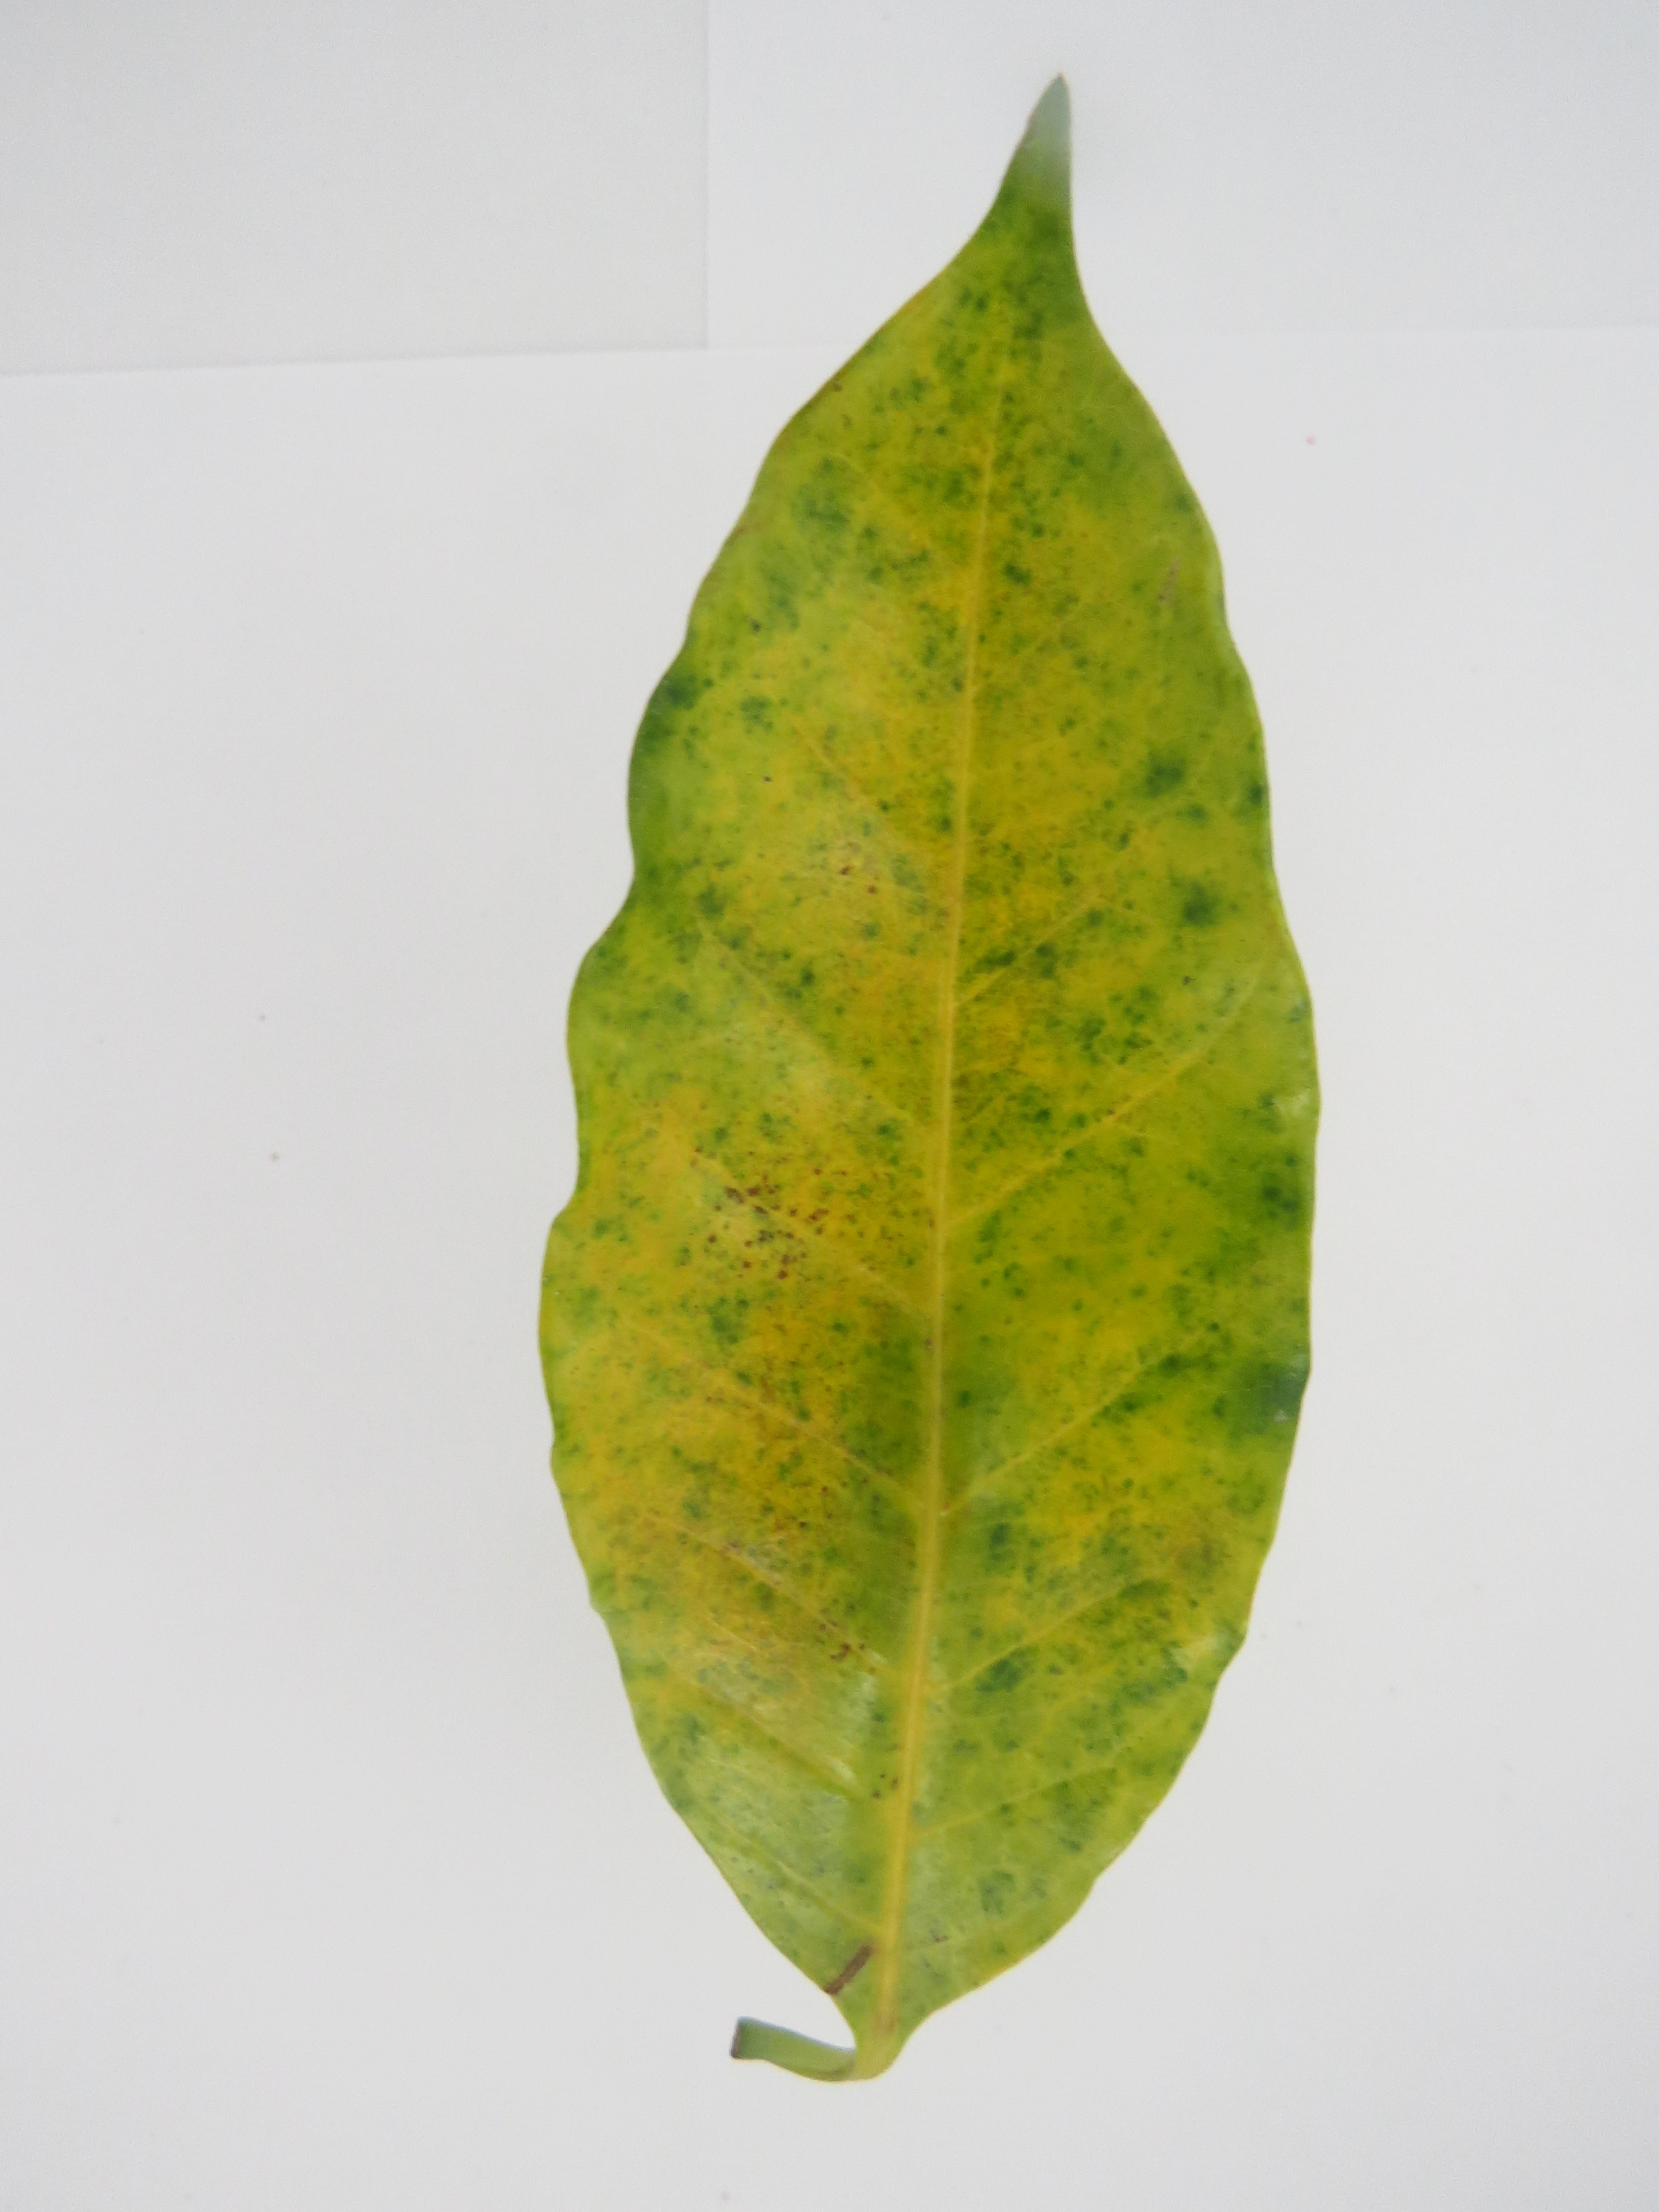
Label: nitrogen-N